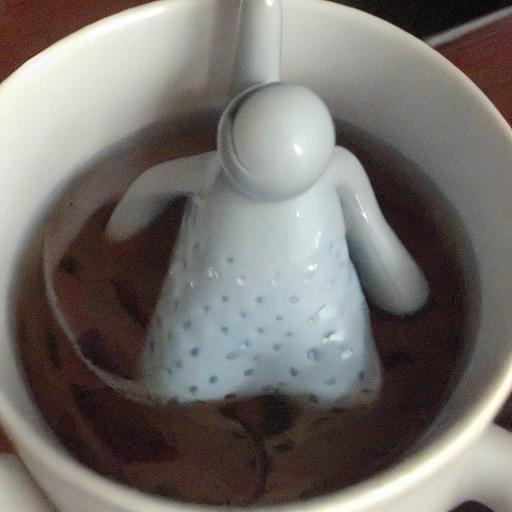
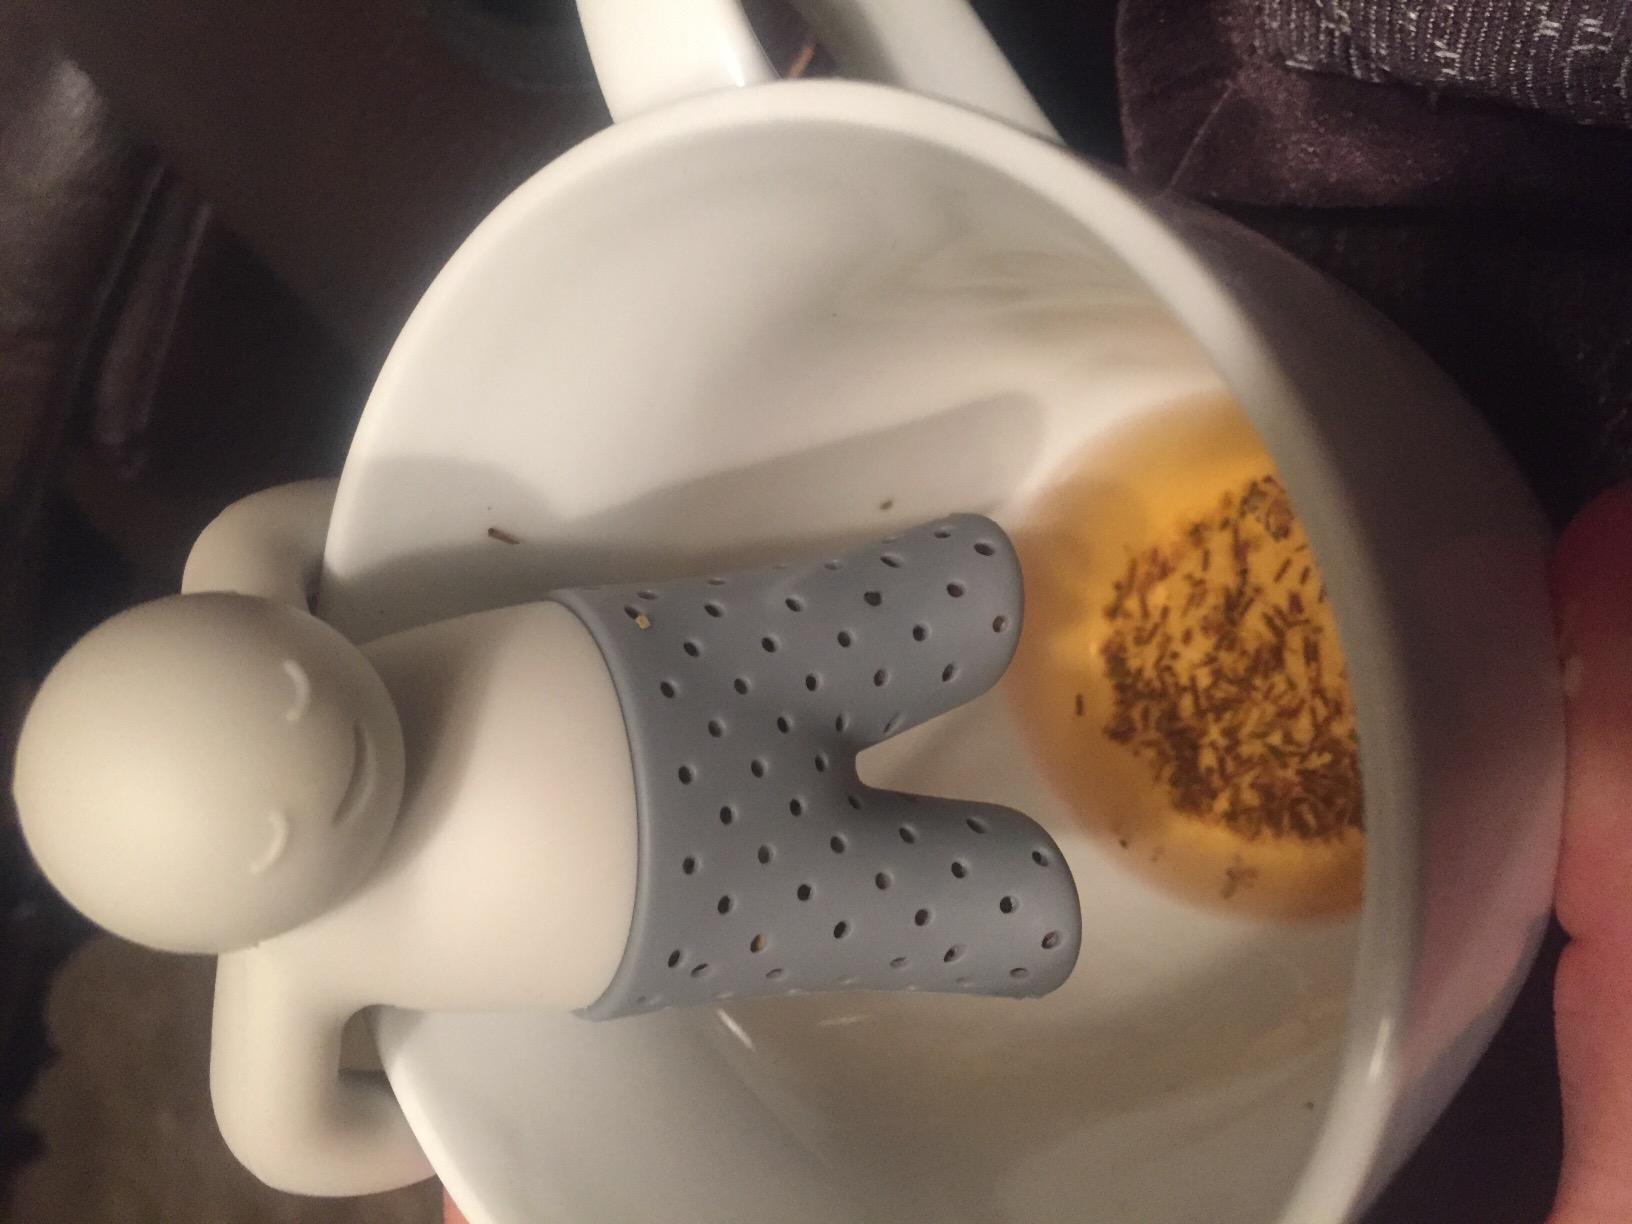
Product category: items_tea
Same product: no